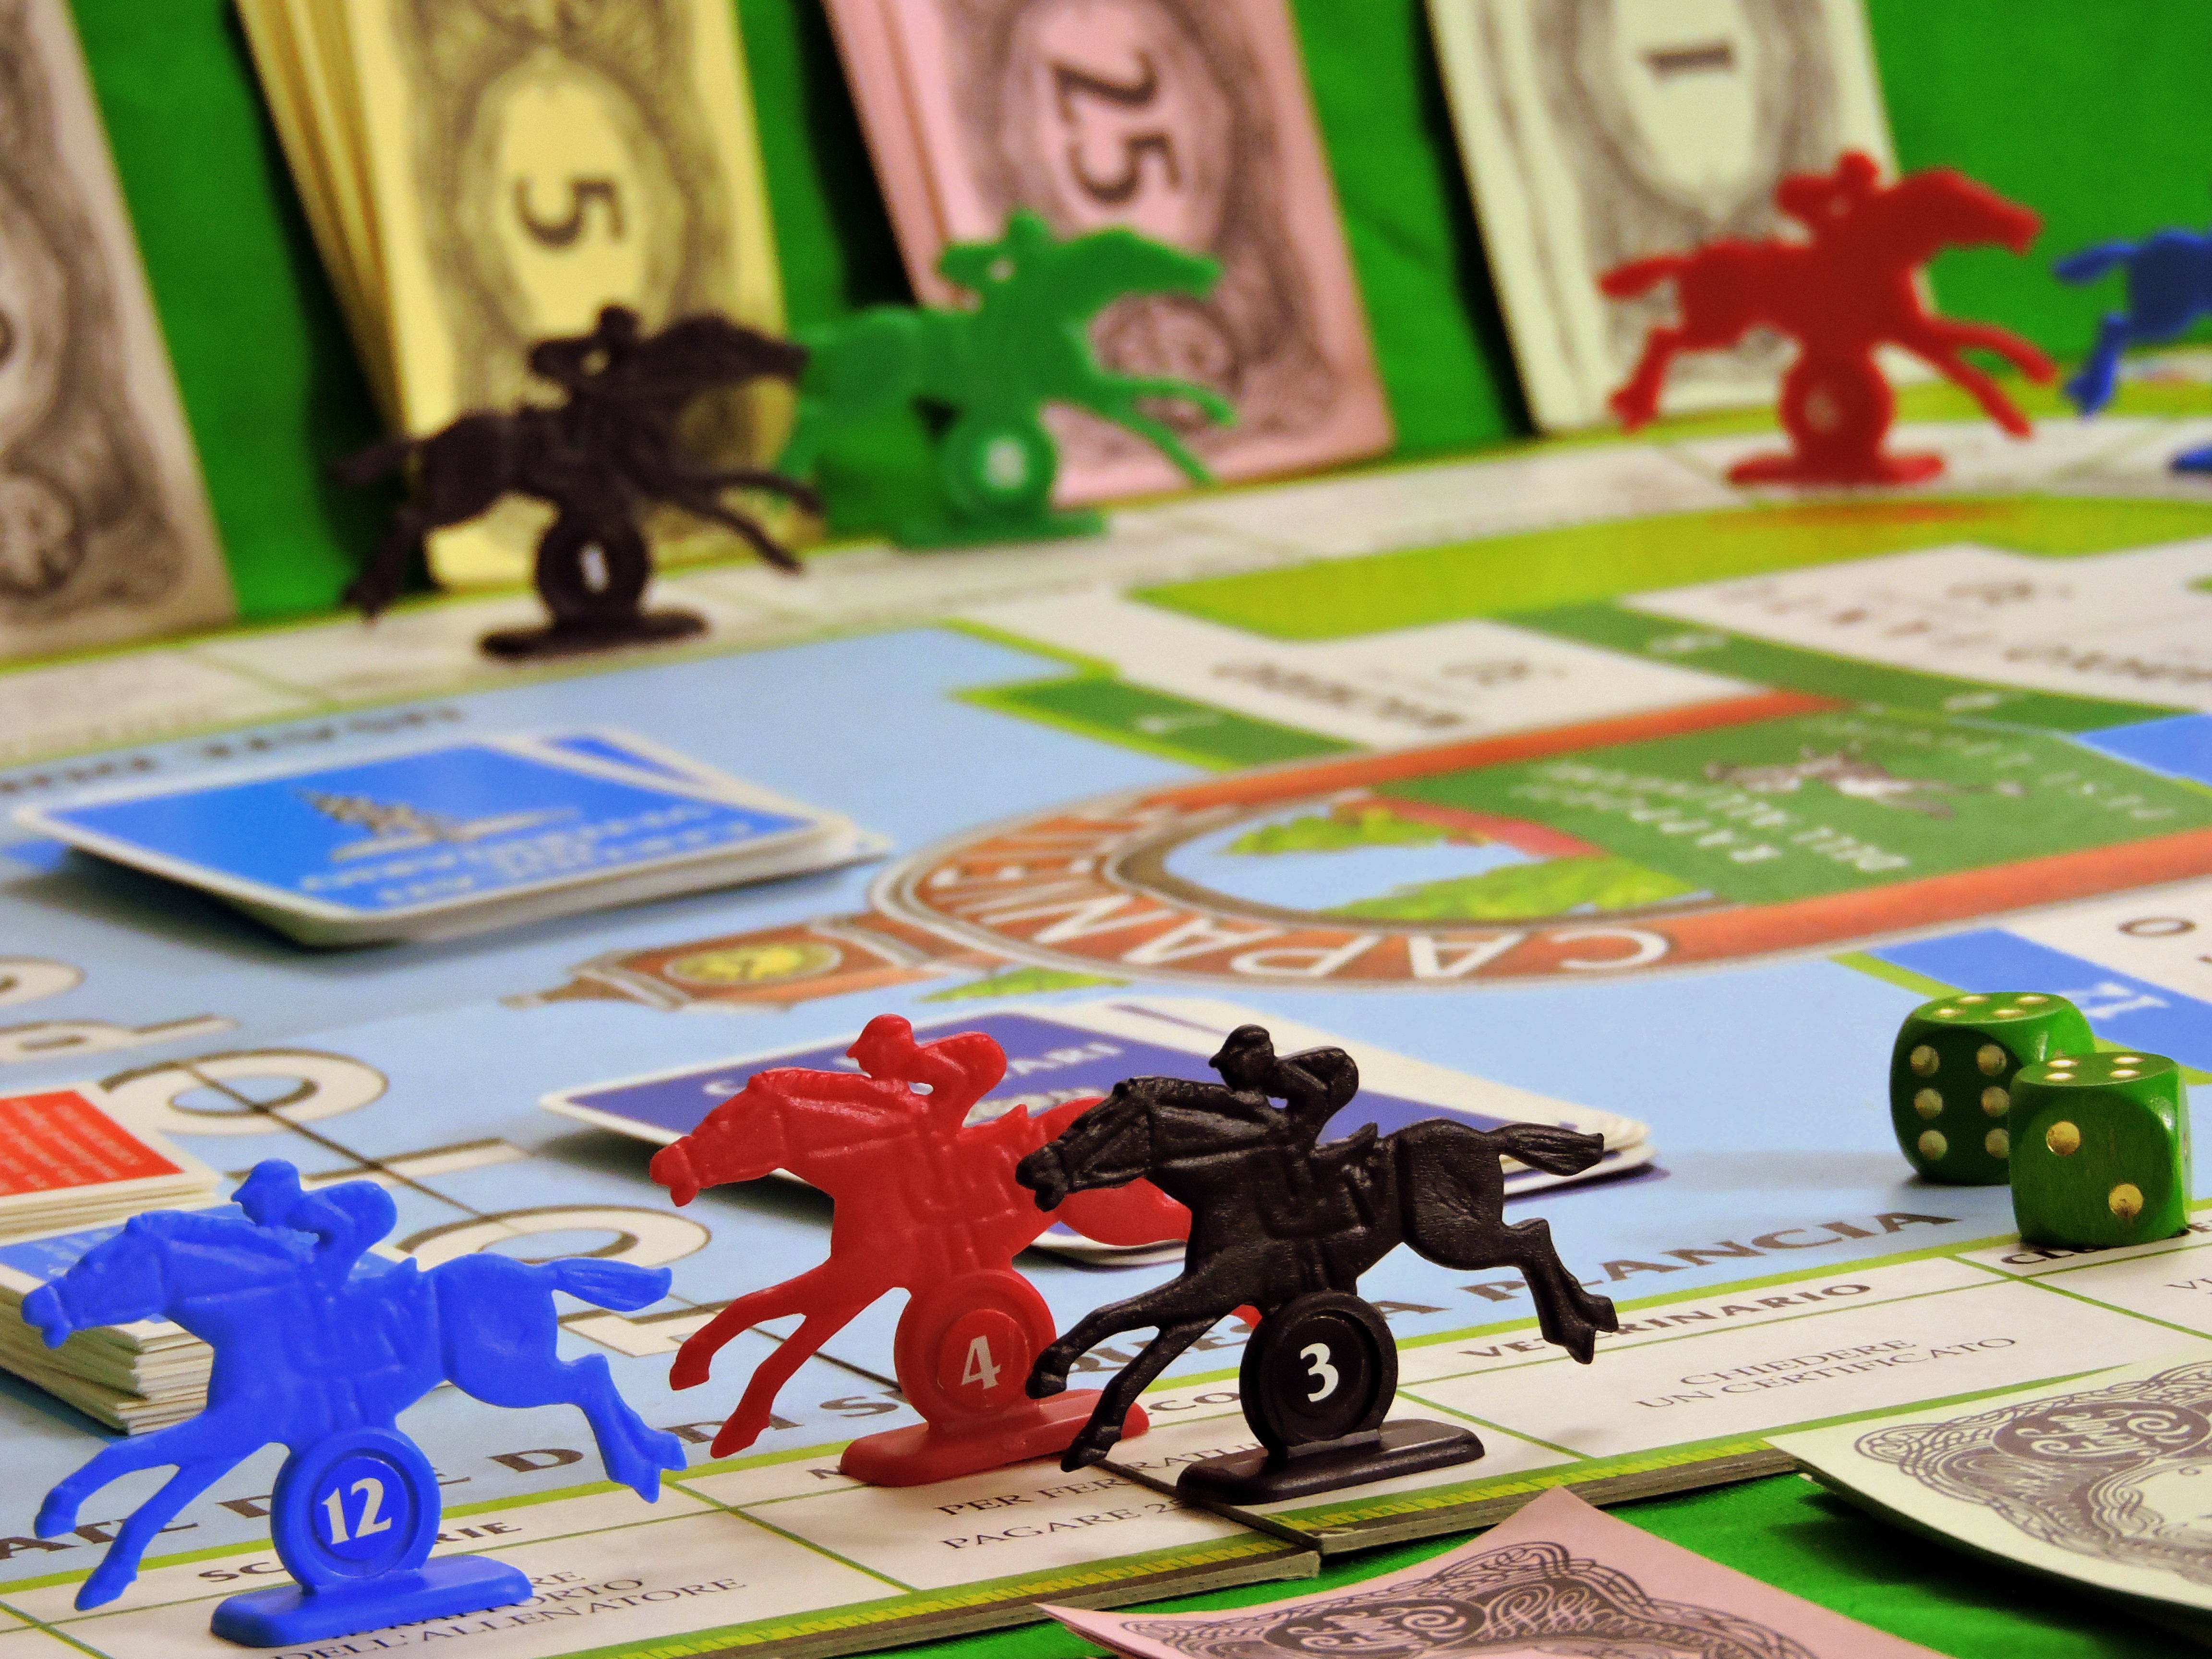
table, game, play, run, horse, money, toy, board game, race, games, bet, horse racing, pastime, indoor games and sports, army men